The New Age

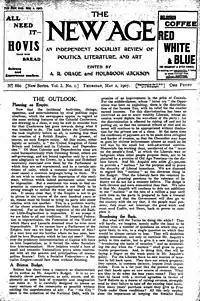
Issue number 1 of the relaunched "The New Age", 2 May 1907

The New Age was a British weekly magazine (1894–1938),credited as a major influence on literature and the arts during its heyday from 1907 to 1922, when it was edited by Alfred Richard Orage. It published work by many of the chief political commentators of the day, such as George Bernard Shaw, H. G. Wells, Hilaire Belloc, G. K. Chesterton and Arnold Bennett.